RTÉ Television Centre

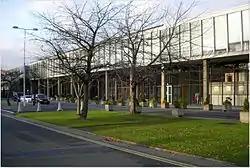
The Television Centre on the RTÉ campus.

The RTÉ Television Centre is a television studio building which is owned by Ireland's national public service broadcaster . It is part of the RTÉ campus located at Donnybrook in South Dublin. The building houses the main production studios for RTÉ Television, the control rooms for all RTÉ's TV channels, and RTÉ's main newsroom. Along with a number of other buildings on the campus, it is included in Dublin City Council's Record of Protected Structures (Ref. No. 8888)